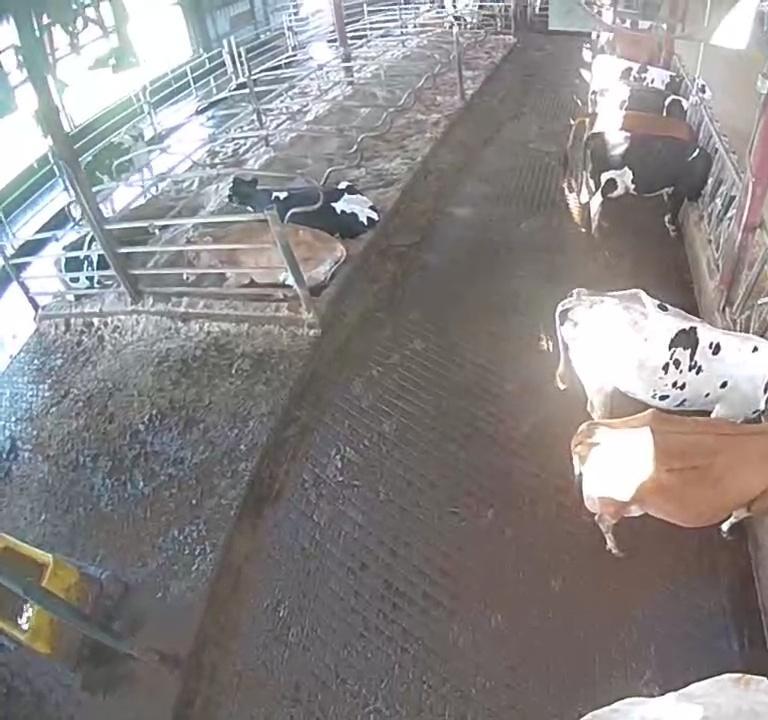
Number of cows: 10